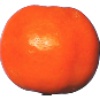
Label: Clementine 1